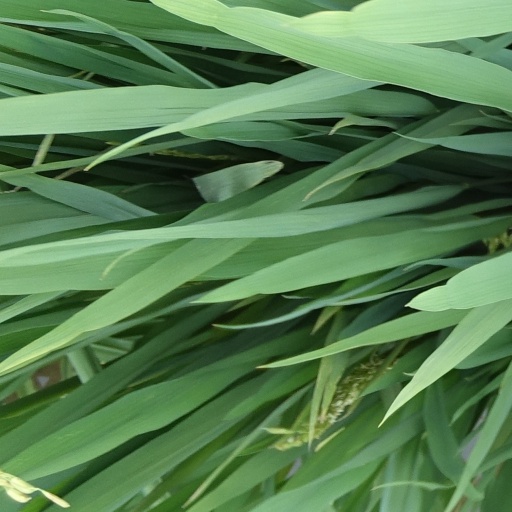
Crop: rice